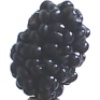
Label: mulberry